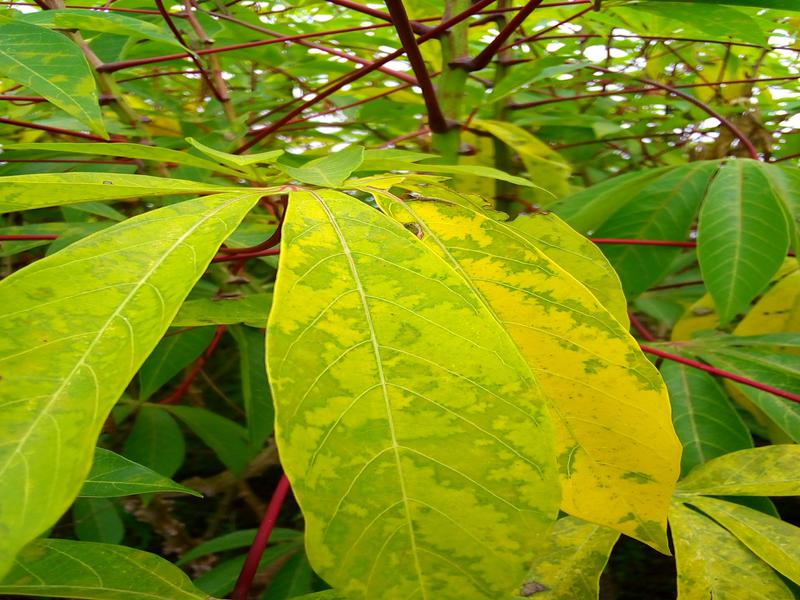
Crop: cassava
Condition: brown_streak_disease